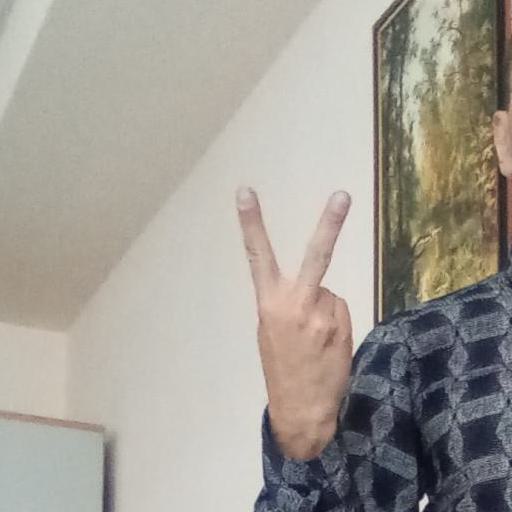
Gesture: peace_inverted